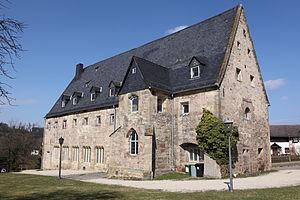
L’abbaye de Mönchröden est une ancienne abbaye bénédictine à Mönchröden, quartier de Rödental, dans le Land de Bavière et le diocèse de Wurtzbourg.